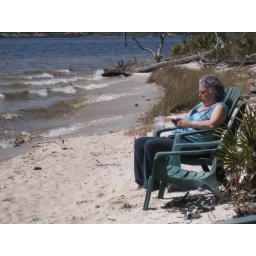
Campbell and Sabina playing at the beach in front of the house